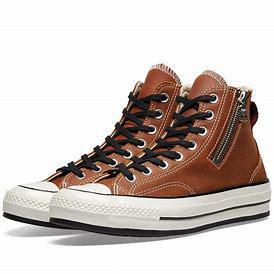
Brand: Converse
Model: Chuck Taylor